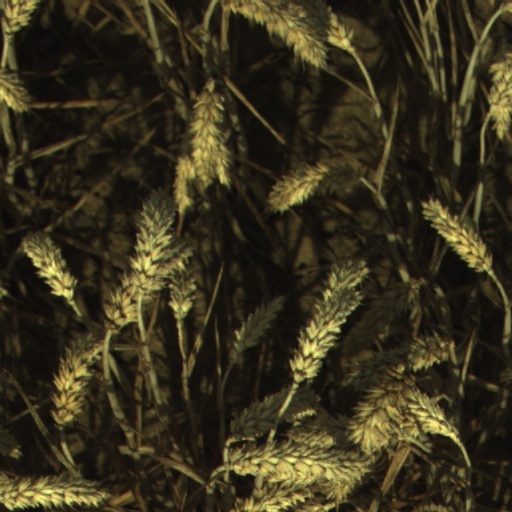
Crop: wheat